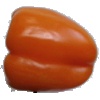
Label: orange_pepper